Identitarian movement

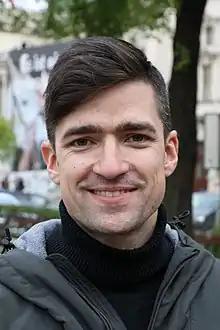
Martin Sellner (2019)

The movement also appeared in Germany and converged with preexisting circles, centered on the magazine "Blue Narcissus" and its founder , a martial artist and former German Karate Team Champion, who according to Gudrun Hentges – who worked for the official Federal Agency for Civic Education – belongs to the "elite of the movement". It became a "registered association" in 2014. Drawing upon thinkers of the and the Conservative Revolution such as Oswald Spengler, Carl Schmitt or the contemporary Russian fascist Aleksandr Dugin, it played a role in the rise of the Pegida marches in 2014–15.